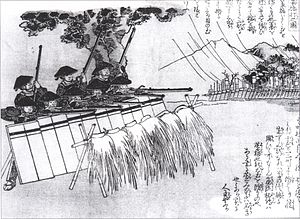
Ashigaru
Ashigaru med musketter, tryk fra 1800-tallet
Ashigaru var i ældre tider den laveste rang af fodsoldater i de feudale japanske hære. Oprindeligt var ashigaru indkaldte bønder, men under Edo-perioden blev indført et system med professionelle soldater, hvilket betød, at ashigaru blev den laveste rang af samuraier.